Diesel exhaust

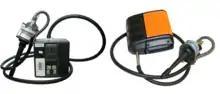
Two diesel particulate matter monitors.

Exposure to diesel exhaust and diesel particulate matter (DPM) is an occupational hazard to truckers, railroad workers, occupants of residential homes in the vicinity of a rail yard, and miners using diesel-powered equipment in underground mines. Adverse health effects have also been observed in the general population at ambient atmospheric particle concentrations well below the concentrations in occupational settings.